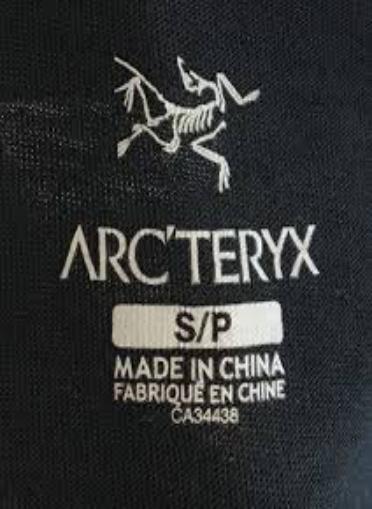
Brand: Arc'teryx
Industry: Clothes